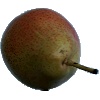
Label: pear_forelle